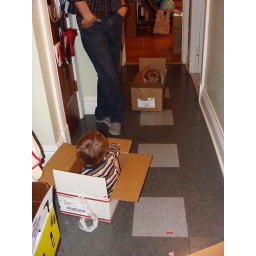
boys in boxes